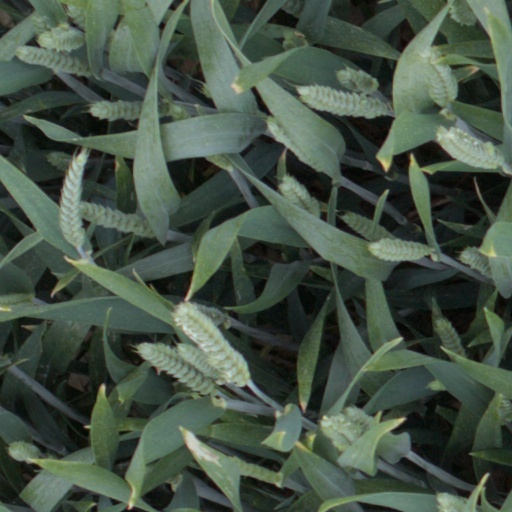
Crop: wheat